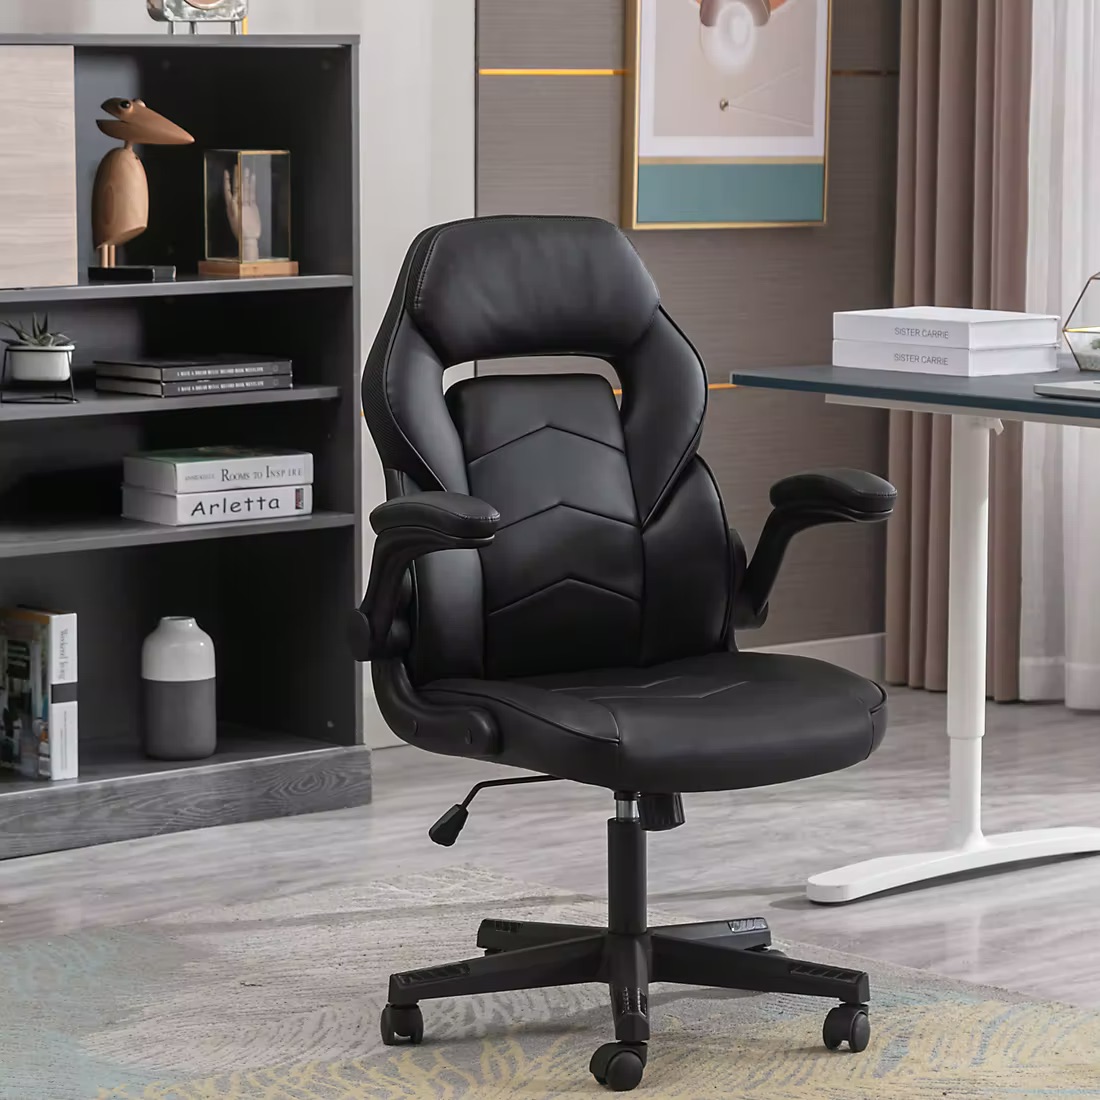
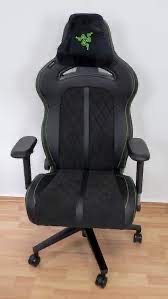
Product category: items_chair
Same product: no